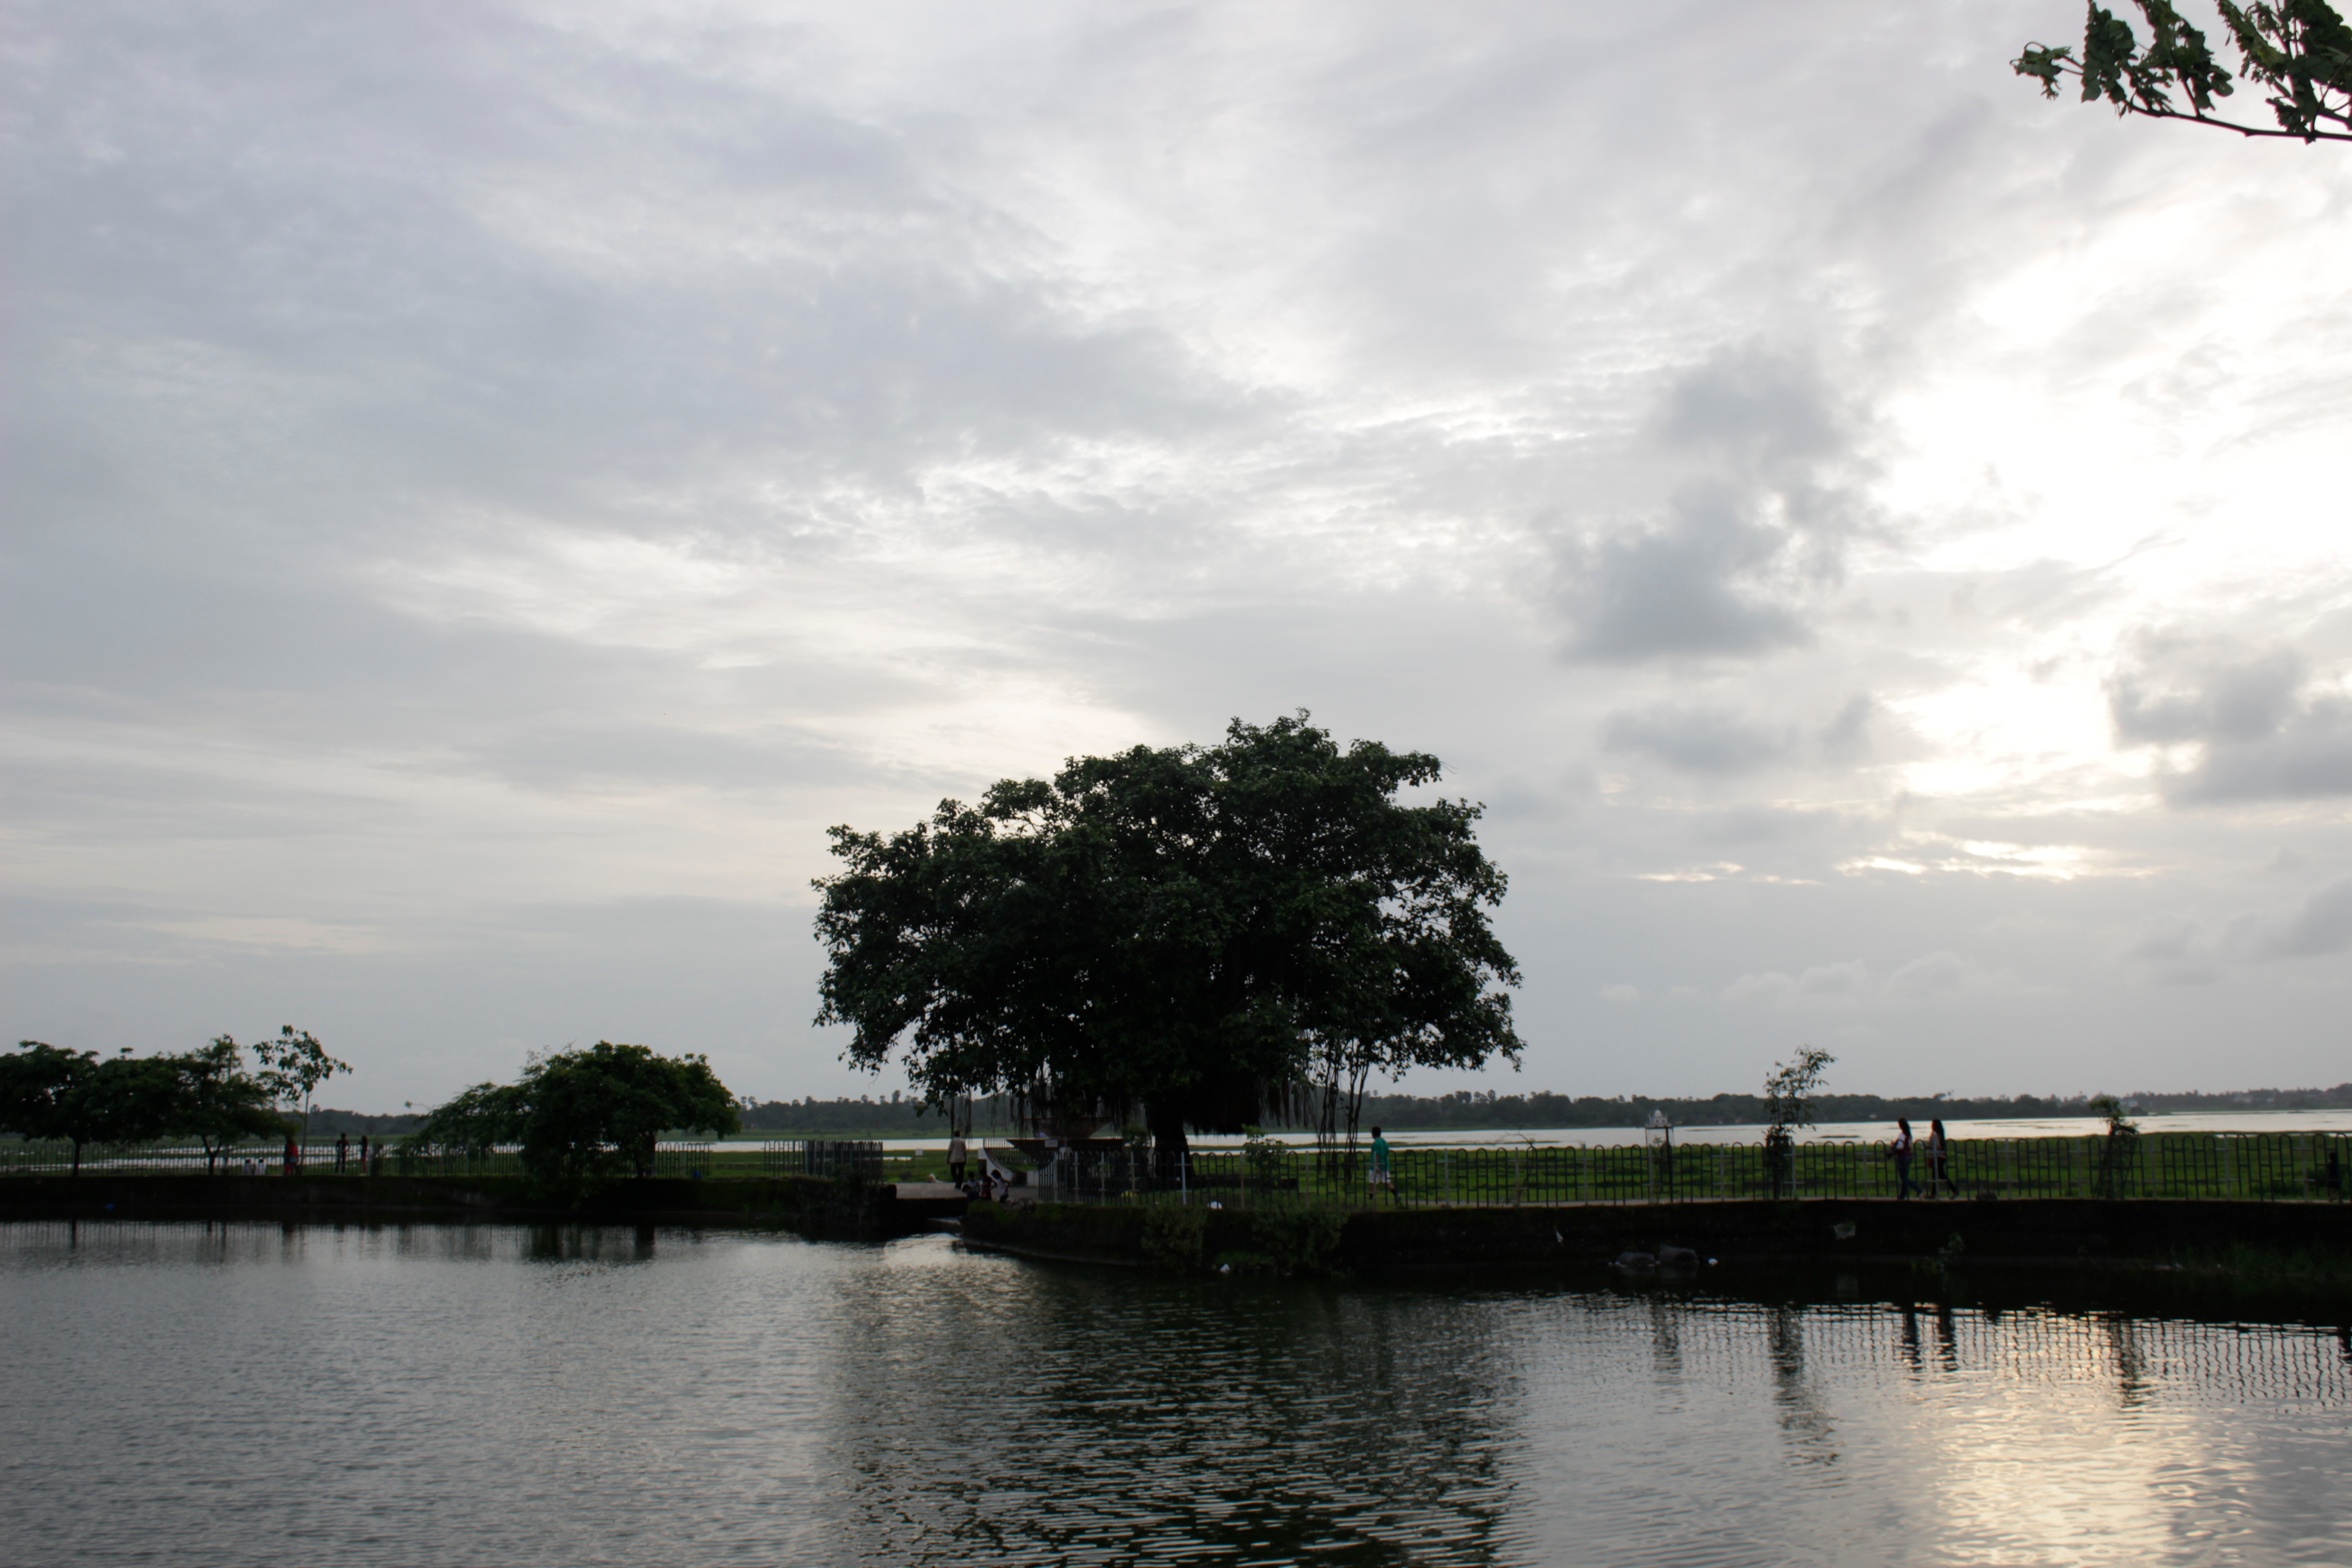
cloud, lake, river, reflection, vehicle, reservoir, waterway